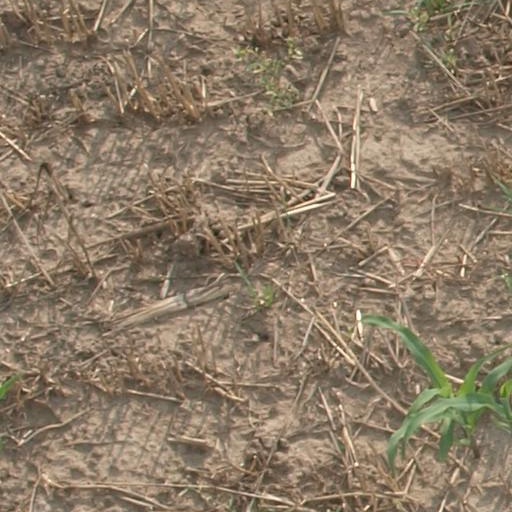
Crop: maize; corn